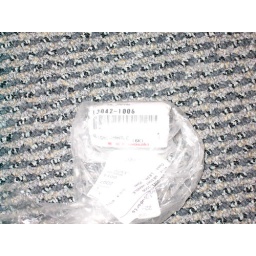
Kawasaki Ninja 650R bar end weight, new in plastic wrap